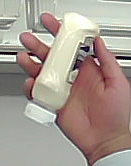
Product: heinz_mayo